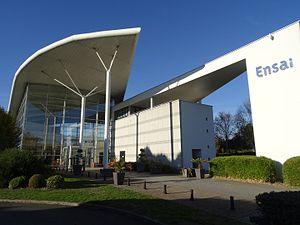
ENSAI Rennes
L'École nationale de la statistique et de l'analyse de l'information est l'une des 205 écoles d'ingénieurs françaises accréditées au 1ᵉʳ septembre 2019 à délivrer un diplôme d'ingénieur.
Le campus de Ker Lann est un campus se situant à une dizaine de kilomètres au sud-ouest de Rennes, sur la commune de Bruz. C’est un campus mixte sur lequel cohabitent entreprises, écoles publiques et privées et centres de formation. En breton, Ker Lann signifie littéralement Lieu ou village de la Lande.